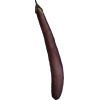
Label: Eggplant long 1